Elena Radionova

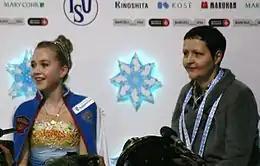
Radionova with her coach Inna Goncharenko

Radionova made her season debut at the 2014 Japan Open where she placed first in the ladies' free skate and helped Team Europe win the gold medal. Her Grand Prix assignments were the 2014 Skate America and 2014 Trophée Éric Bompard. At Skate America, Radionova ranked second in the short program, first in the free skate, and won the gold medal by a margin of 5.85 points over compatriot Elizaveta Tuktamysheva. At the Trophée Bompard, Radionova won the gold medal and set personal best scores. She scored a total of 203.92 points, making her the first ladies' singles skater to score over 200 points this season. The results qualified Radionova for the 2014–15 Grand Prix Final. Although a fever prior to the event reduced her training time, she took the silver medal in Barcelona, finishing behind teammate Elizaveta Tuktamysheva. At the 2015 Russian Championships, she was first in both segments and won her first national title. Radionova was the silver medalist at the 2015 European Championships where she placed 1st in the short program and second in the free skate. During the 2015 World Championships, she stated that she was feeling ill and weak, having picked up a virus, but would compete anyway. Ranked second in the short program and sixth in the free skate, Radionova won the bronze medal in her world debut. She concluded her season at the 2015 World Team Trophy, placing third in the short program and second in the free skate. Both Radionova's and Tuktamysheva's efforts would aid team Russia to earn a silver medal.